University of Ottawa

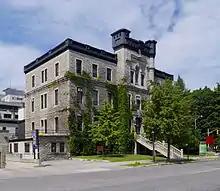
Constructed in 1893, 100 Laurier Avenue East is the oldest building at the university. The building was acquired by the university in 1970.

In 1974, a new policy mandated by the Government of Ontario strengthened institutional bilingualism at the university, with specific instructions to further bilingualism and biculturalism and preserve and develop French culture.